FV510 Warrior

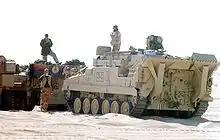
FV513 Mechanised Recovery Vehicle (Repair) in a live-fire training exercise, 6 January 1991.

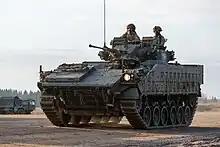
A Warrior of the Queens Royal Hussars seen here in 2020 with applique armour

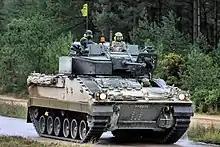
Warrior CSP

Upgrades already fitted to Warriors in British Army service included the Bowman Communications System and Thales Battle Group Thermal Imaging (BGTI) night sights. However the British Army determined that a bigger upgrade programme was required to extend its service life to 2040.